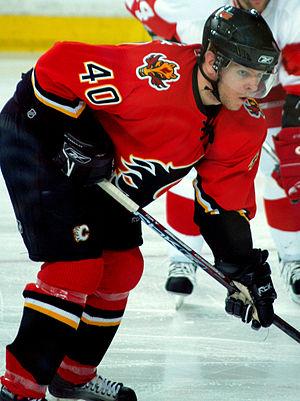
L’Avalanche du Colorado est une franchise professionnelle de hockey sur glace, établie à Denver dans l'État du Colorado, aux États-Unis. Elle fait partie de la division Nord-Ouest dans l'association de l'Ouest et évolue dans la Ligue nationale de hockey. La franchise a été fondée à Québec, et se nommait les Nordiques de Québec jusqu’à son déménagement à Denver en 1995.
Alex Tanguay est un joueur professionnel canadien de hockey sur glace.